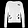
Label: Pullover